Kwik-E-Mart

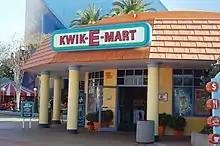
A Kwik-E-Mart at Universal Studios Florida

On October 17, 2007, a gift shop that was modeled after a Kwik-E-Mart was opened at Universal Studios Florida. One also opened at Universal Studios Hollywood at a later time. They replaced the old "Back to the Future" gift shop and supplement The Simpsons Ride, which opened in Spring 2008. The stores sell "Simpsons"-related merchandise like Flaming Moe's Energy Drinks and Squishees.